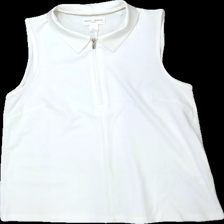
View: front
Type: Tank top
Category: Ladies
Brand: Holly And Whyte (Lindex)
Colors: White
Material: 64% nylone 36% viscose
Cut: Regular
Size: S
Season: All
Stains: Major
Damage: gul krage
Damage location: top center
Damage 2 location: top left
Damage 3 location: top left
Price range: <50
Recommended usage: Export
Description: vitt linne med gul krage